Lancia Fulvia

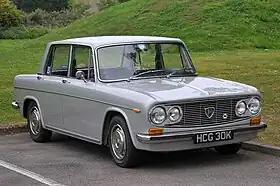
Series II Lancia Fulvia Berlina

The Lancia Fulvia (Tipo 818) is a car produced by Lancia between 1963 and 1976. Named after Via Fulvia, the Roman road leading from Tortona to Turin, it was introduced at the Geneva Motor Show in 1963 and manufactured in three variants: Berlina 4-door saloon, 2-door Coupé, and Sport, an alternative fastback coupé designed and built by Zagato on the Coupé floorpan.